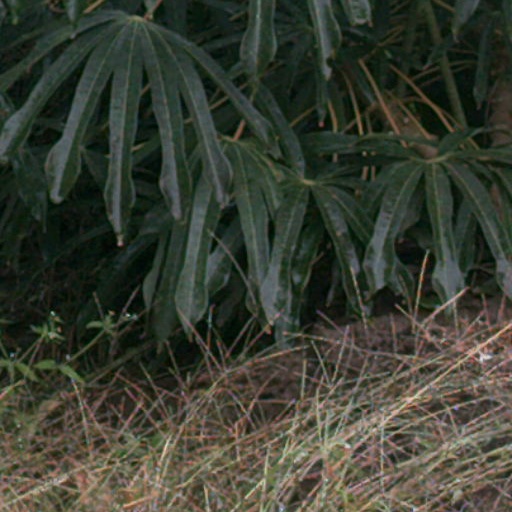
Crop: cassava